1949–50 Oberliga

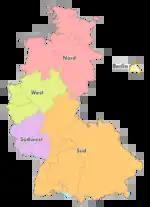
Map of the five German "Oberligas" 1950 to 1963

The 1949–50 Oberliga was the fifth season of the Oberliga, the first tier of the football league system in West Germany. The league operated in six regional divisions, Berlin, North, South, Southwest (north and south) and West. The five league champions and runners-up as well as the third and fourth placed teams in the West and South and the third placed team in the Southwest and North entered the 1950 German football championship which was won by VfB Stuttgart. It was VfB Stuttgart's first-ever national championship.